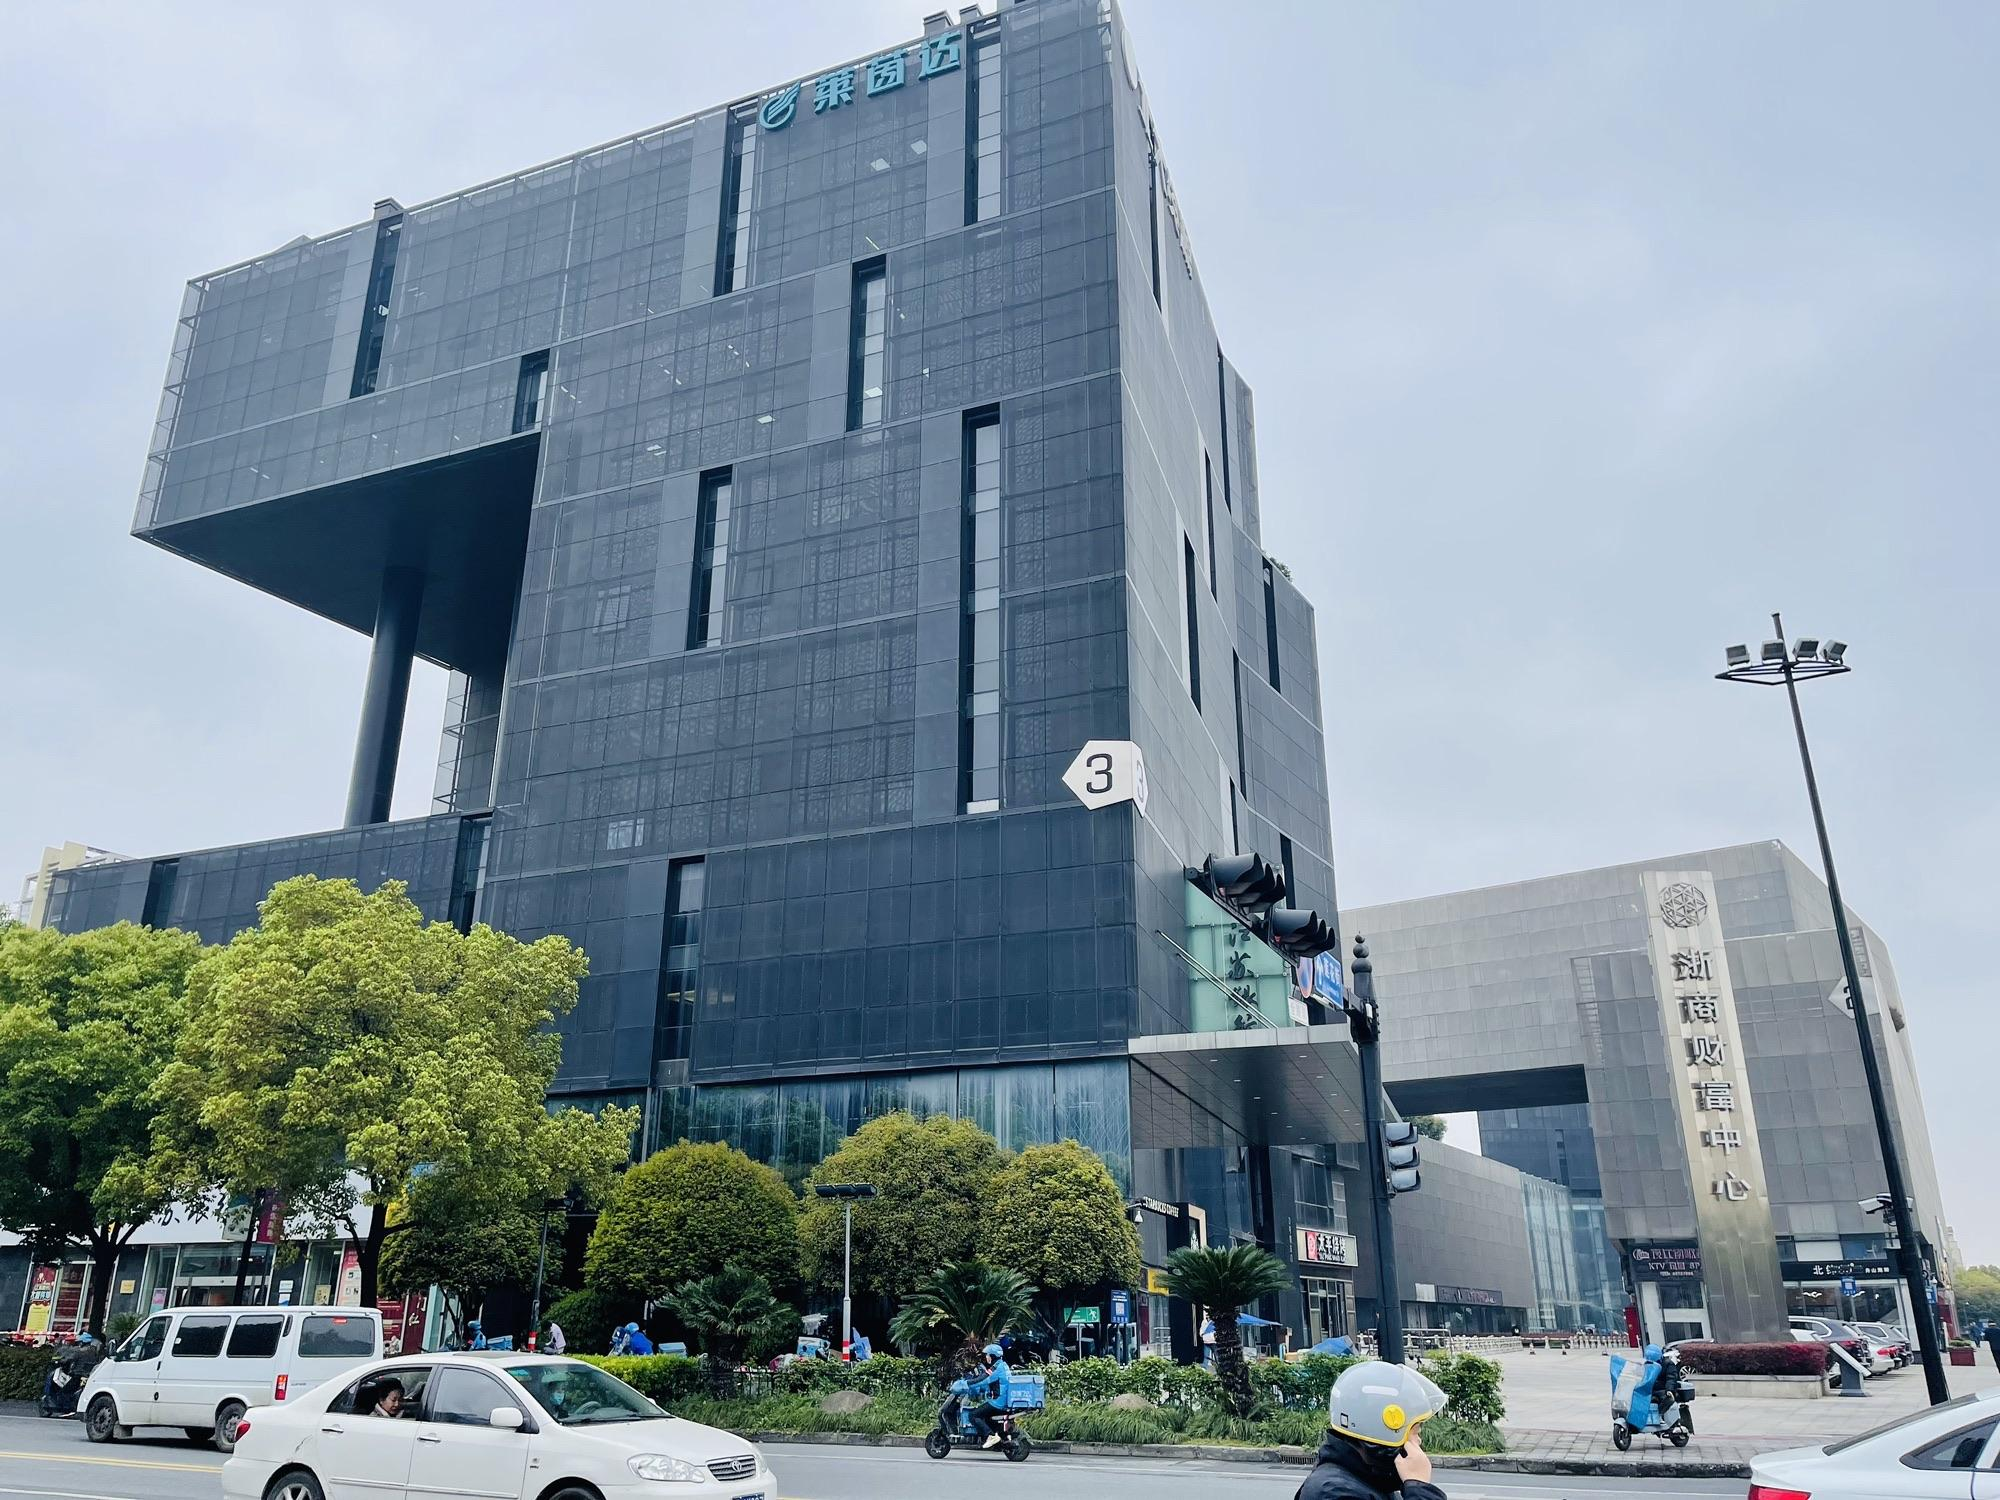
地标名称：浙商财富中心
所在城市：杭州市·西湖区